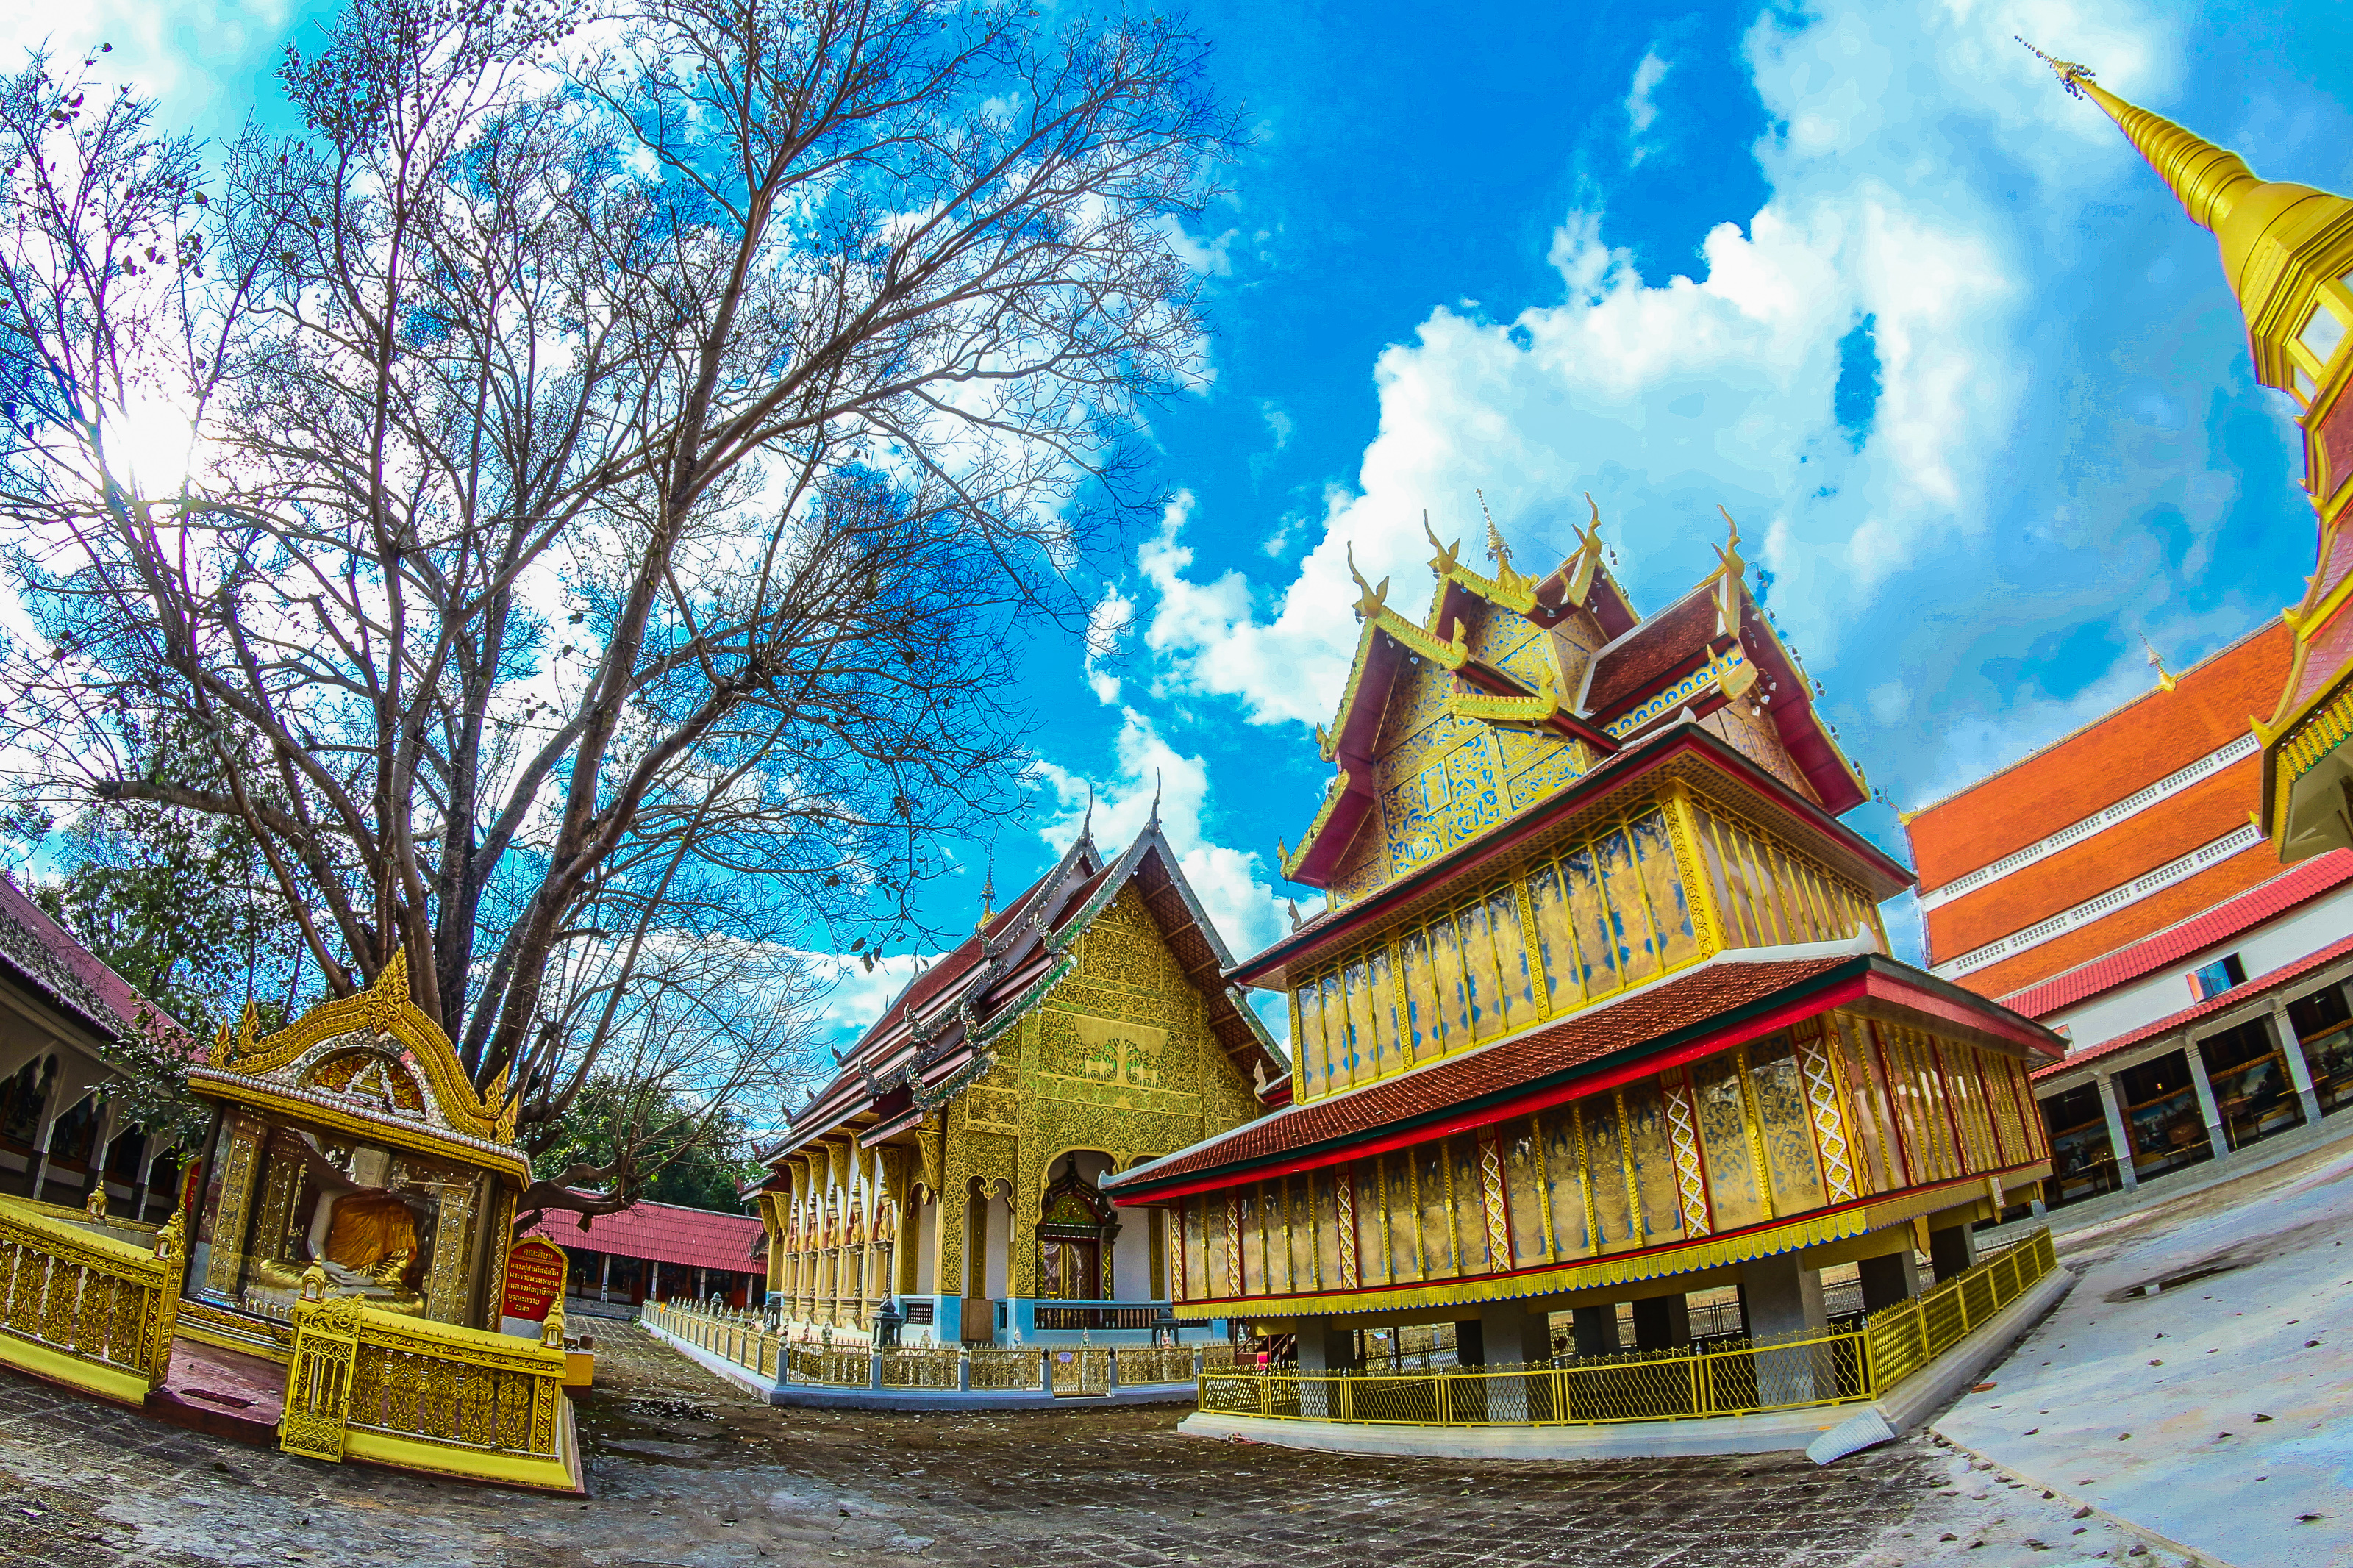
thailand, traditional, temple, asia, wat, ancient, famous, culture, buddha, religion, architecture, old, travel, gold, pagoda, buddhism, art, thai, asian, background, tourism, beautiful, sky, building, lamphun, statue, place, buddhist, tourist, religious, landmark, cloud, photography, chinese architecture, place of worship, fisheye lens, tree, tourist attraction, leisure, vehicle, world, panorama, house, city, amusement park